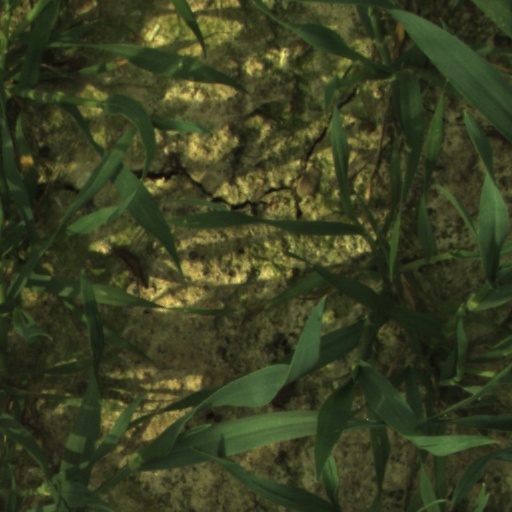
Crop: wheat